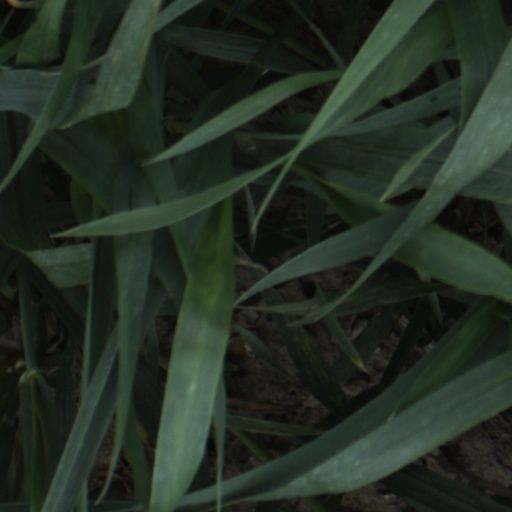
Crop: wheat